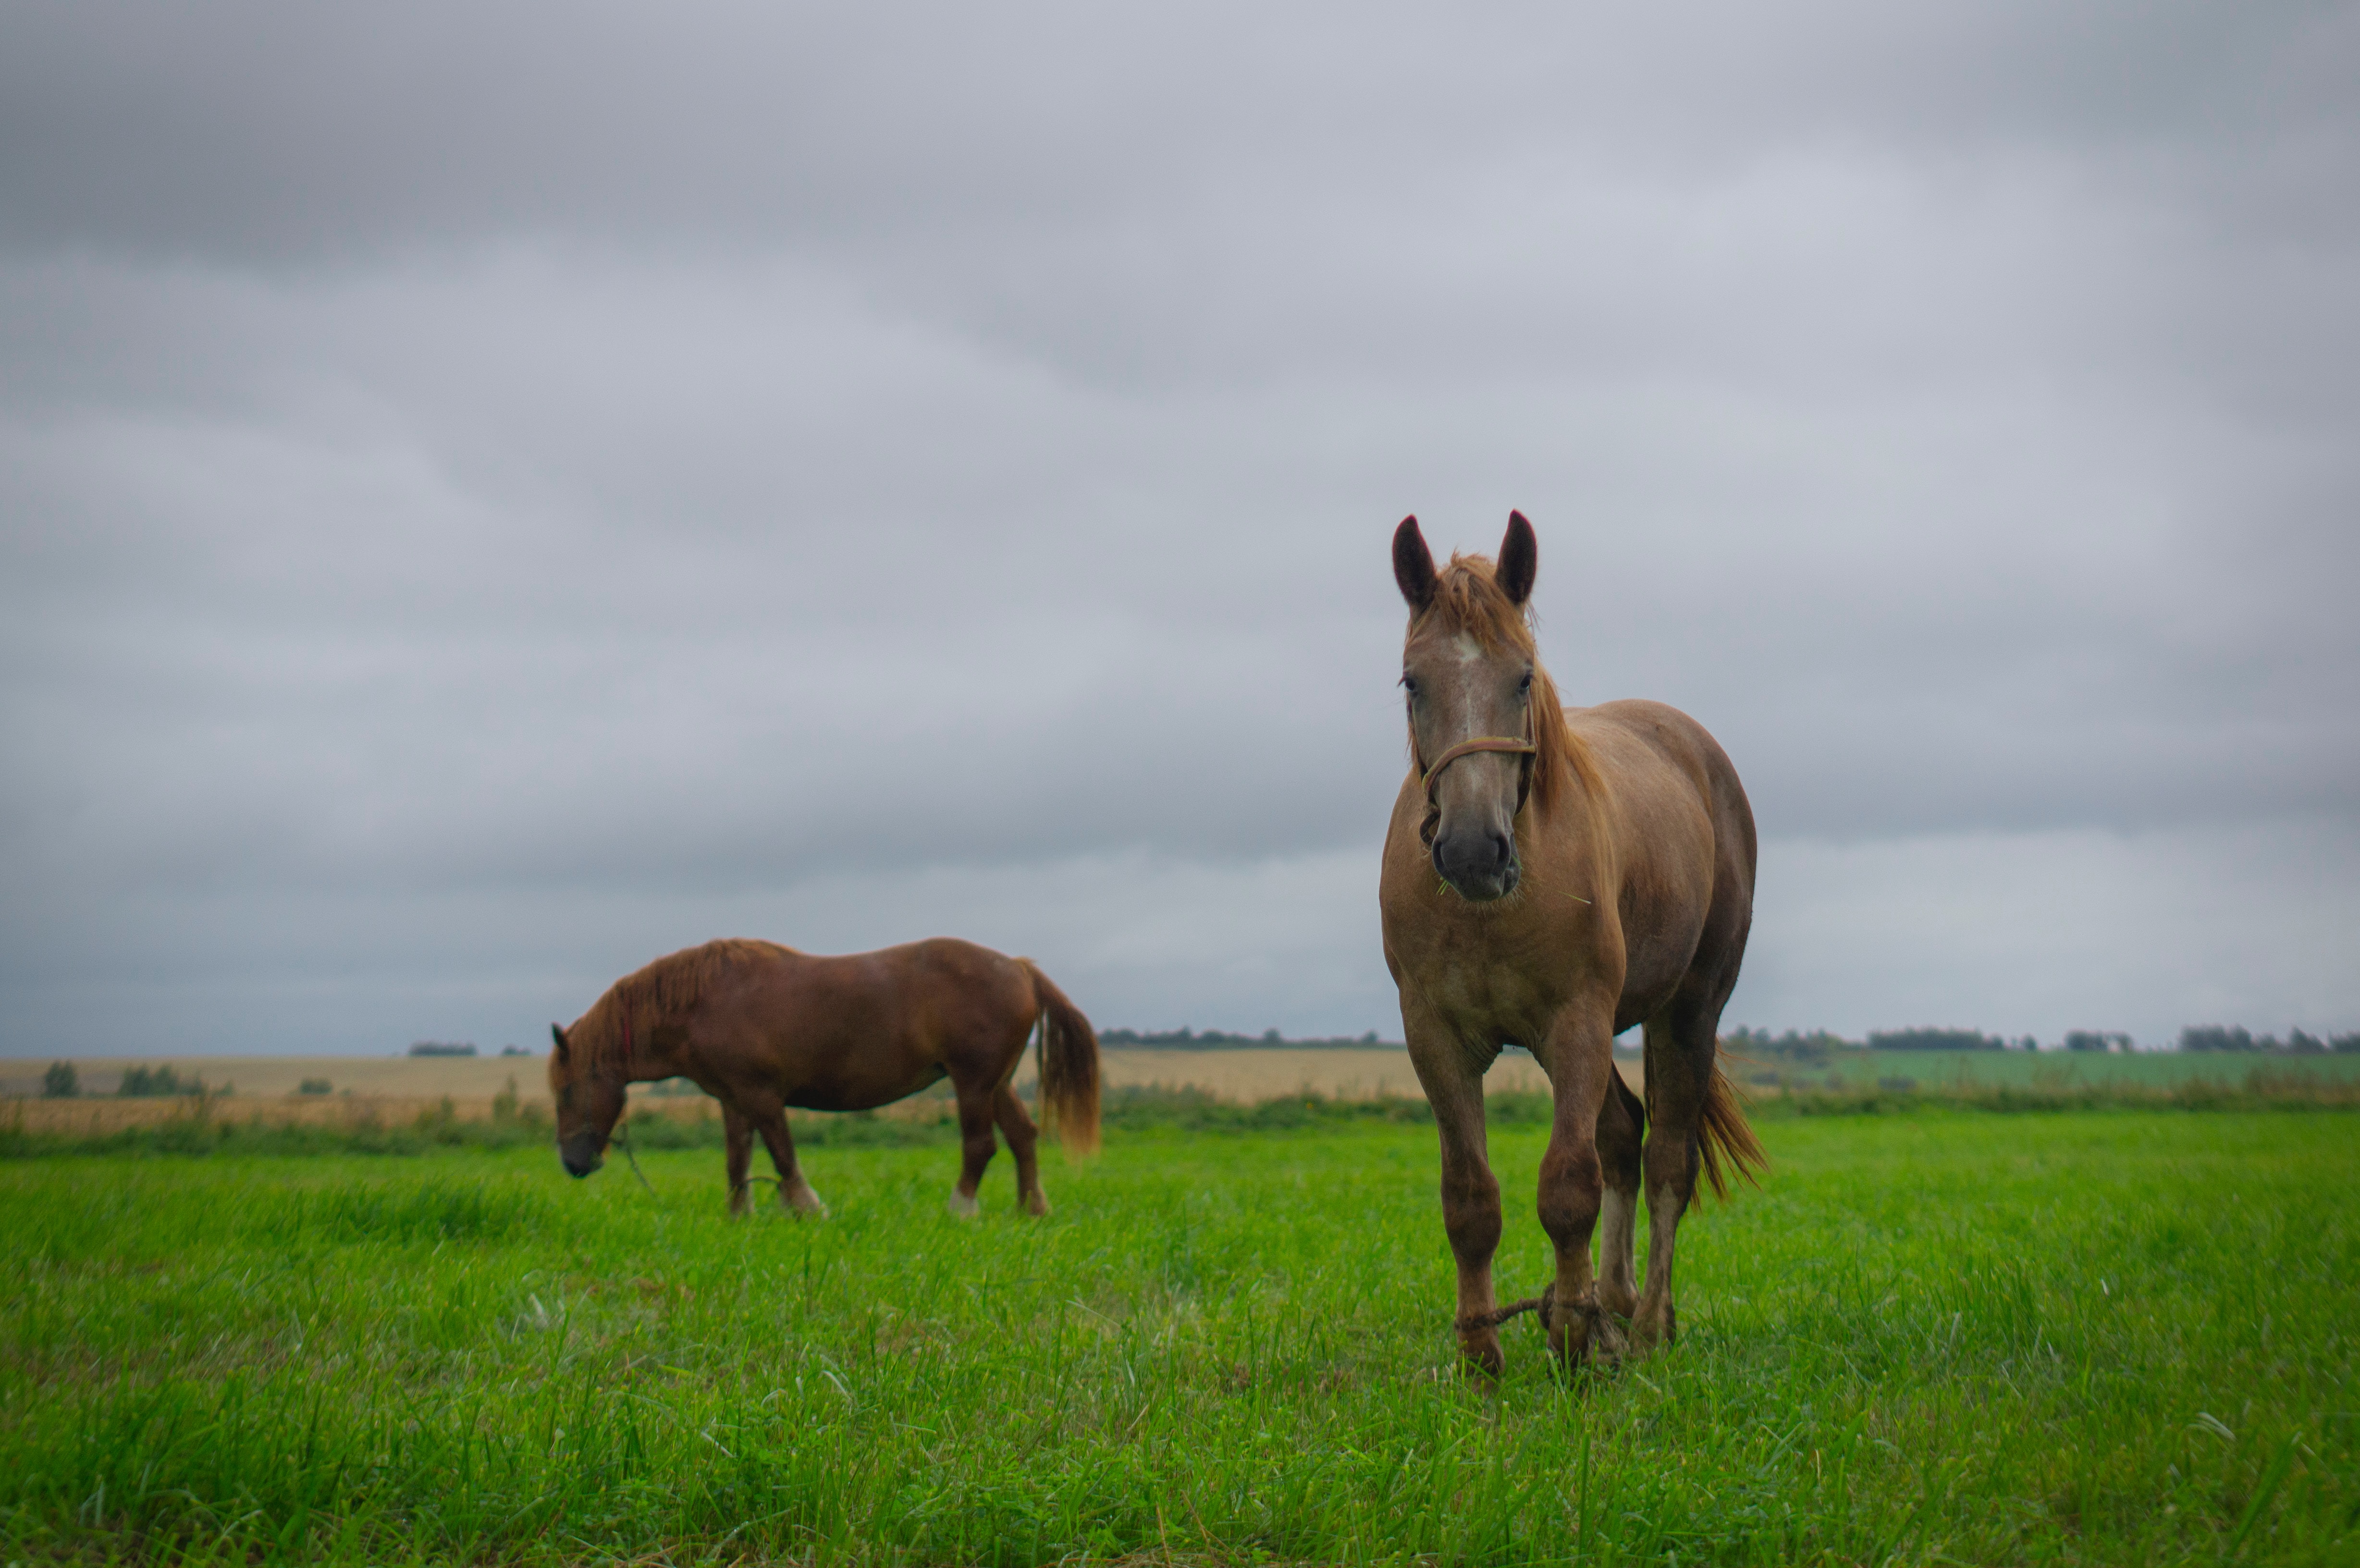
Adjective: nearer
Antonym: farther